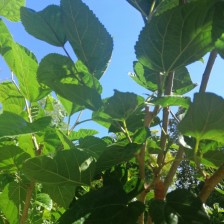
Variety: BlackAustralia